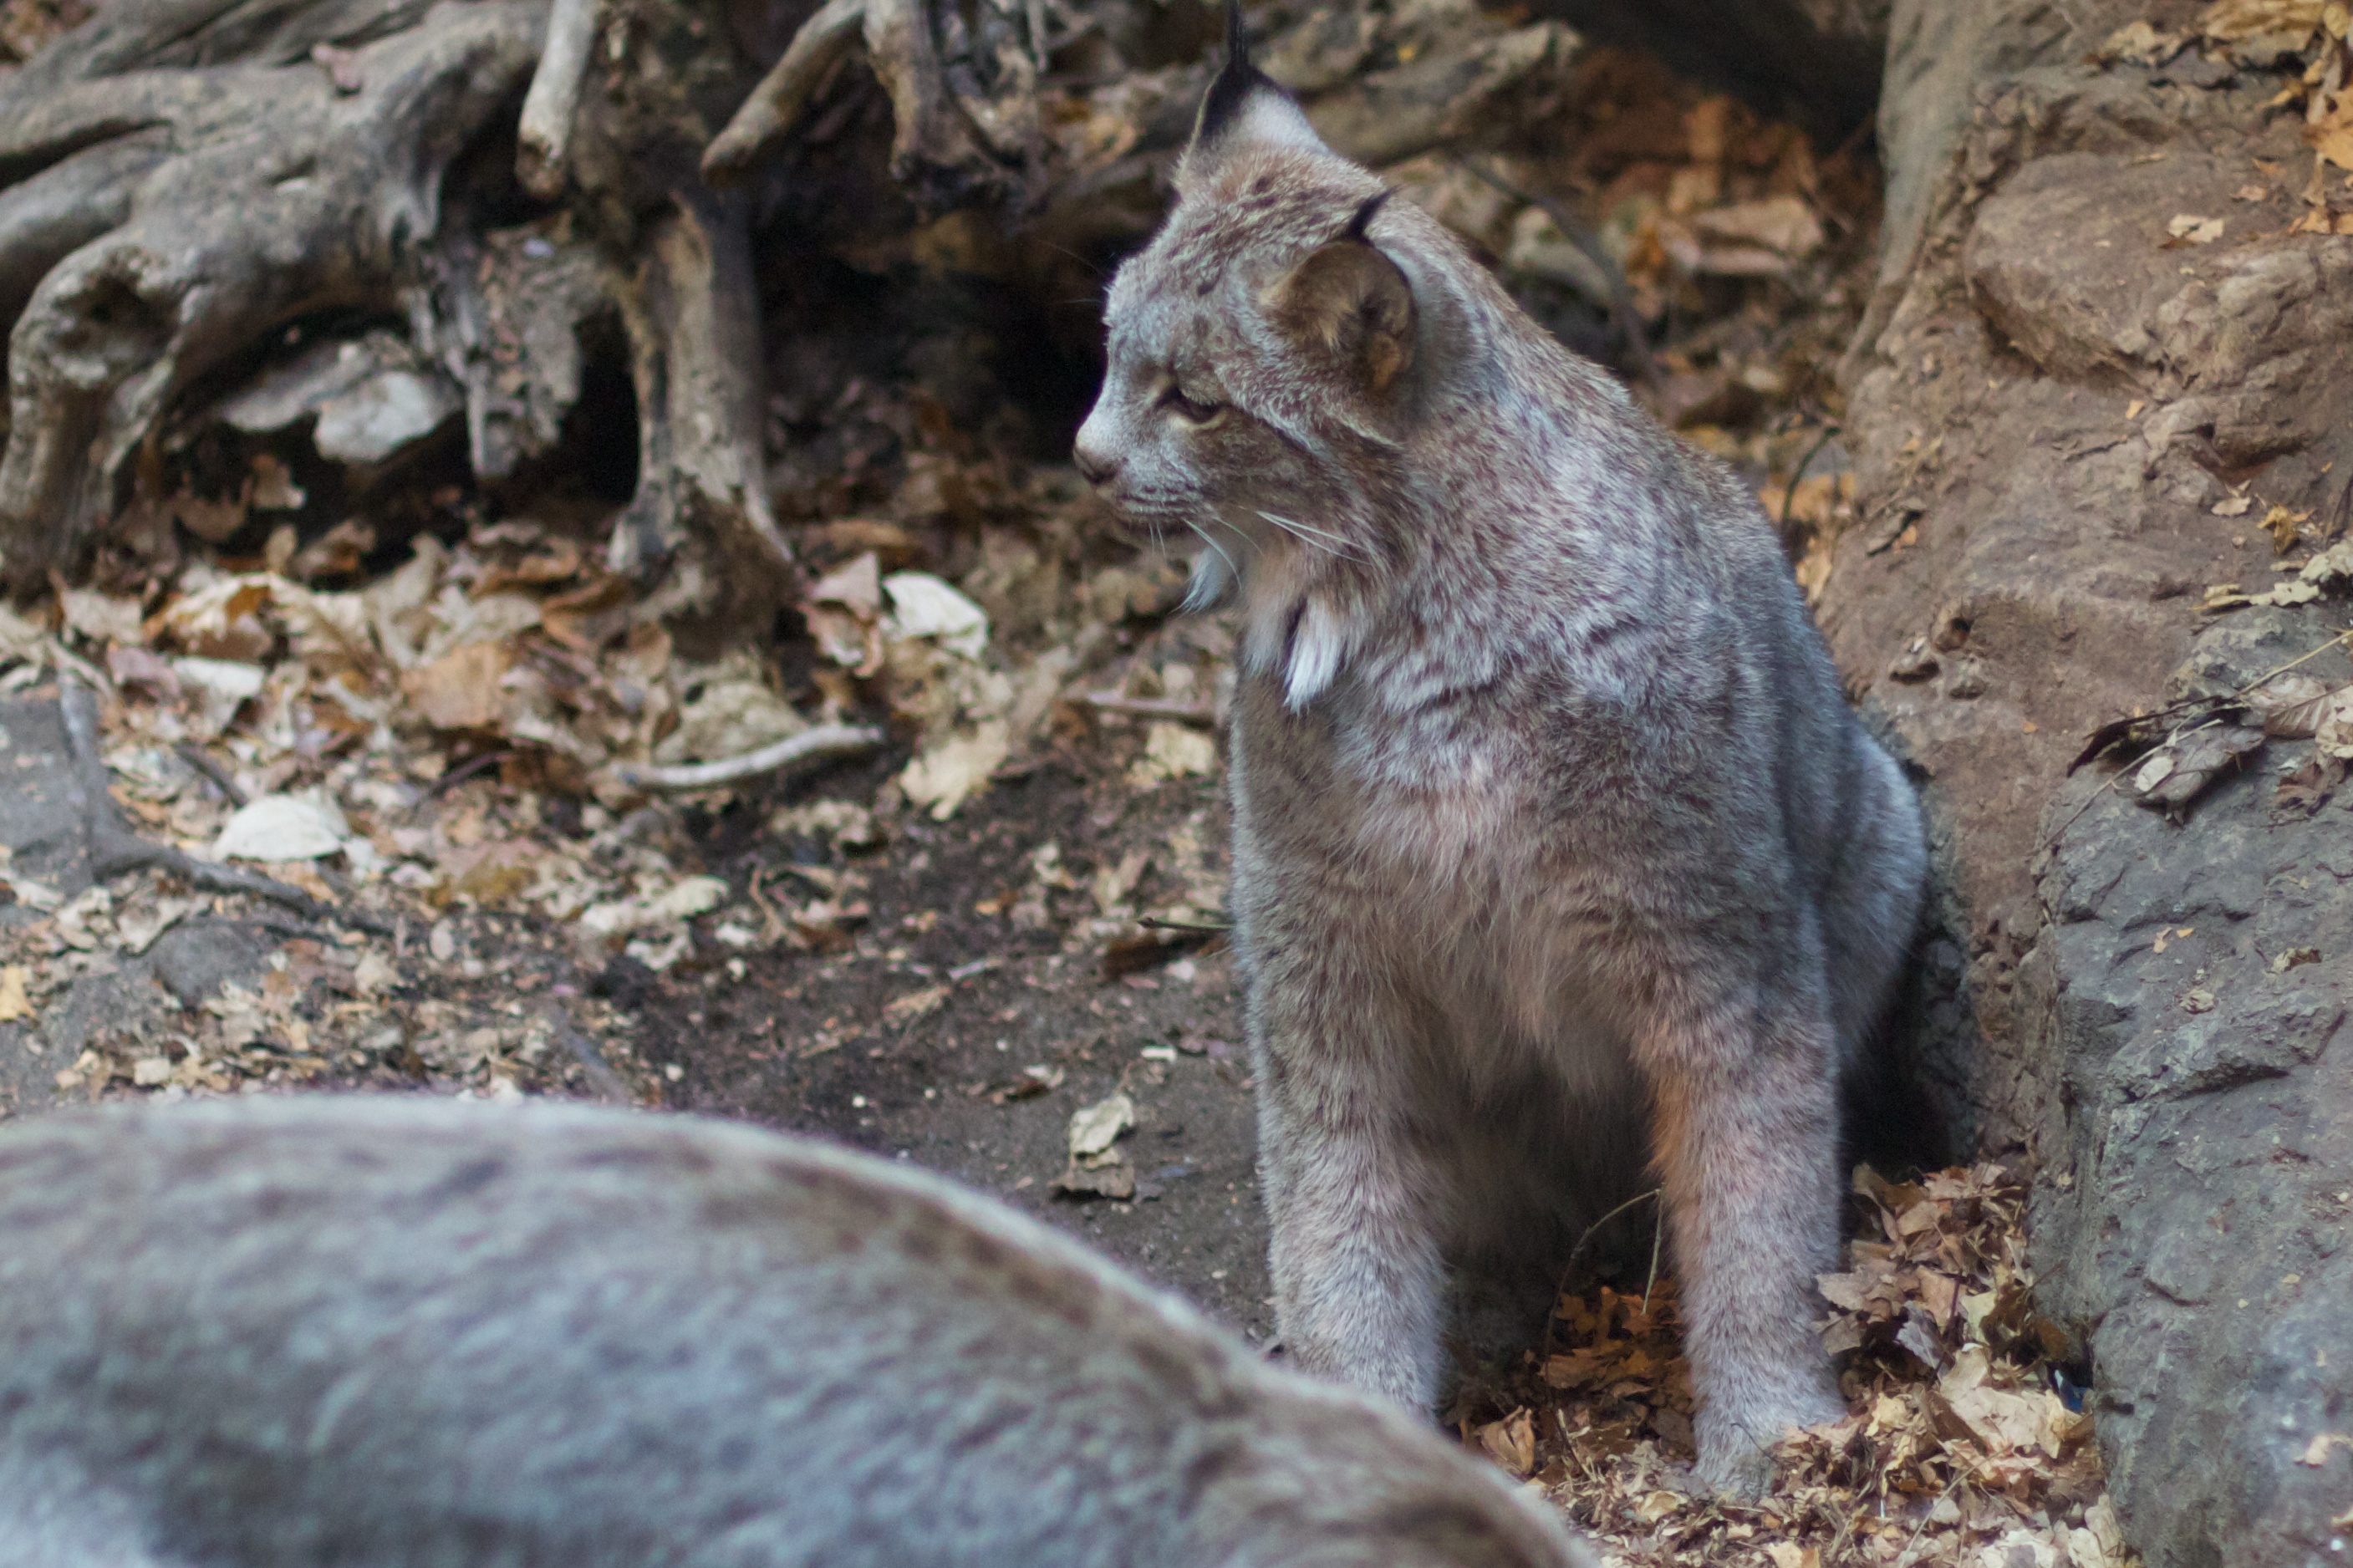
wildlife, mammal, fauna, vertebrate, bobcat, wild cat